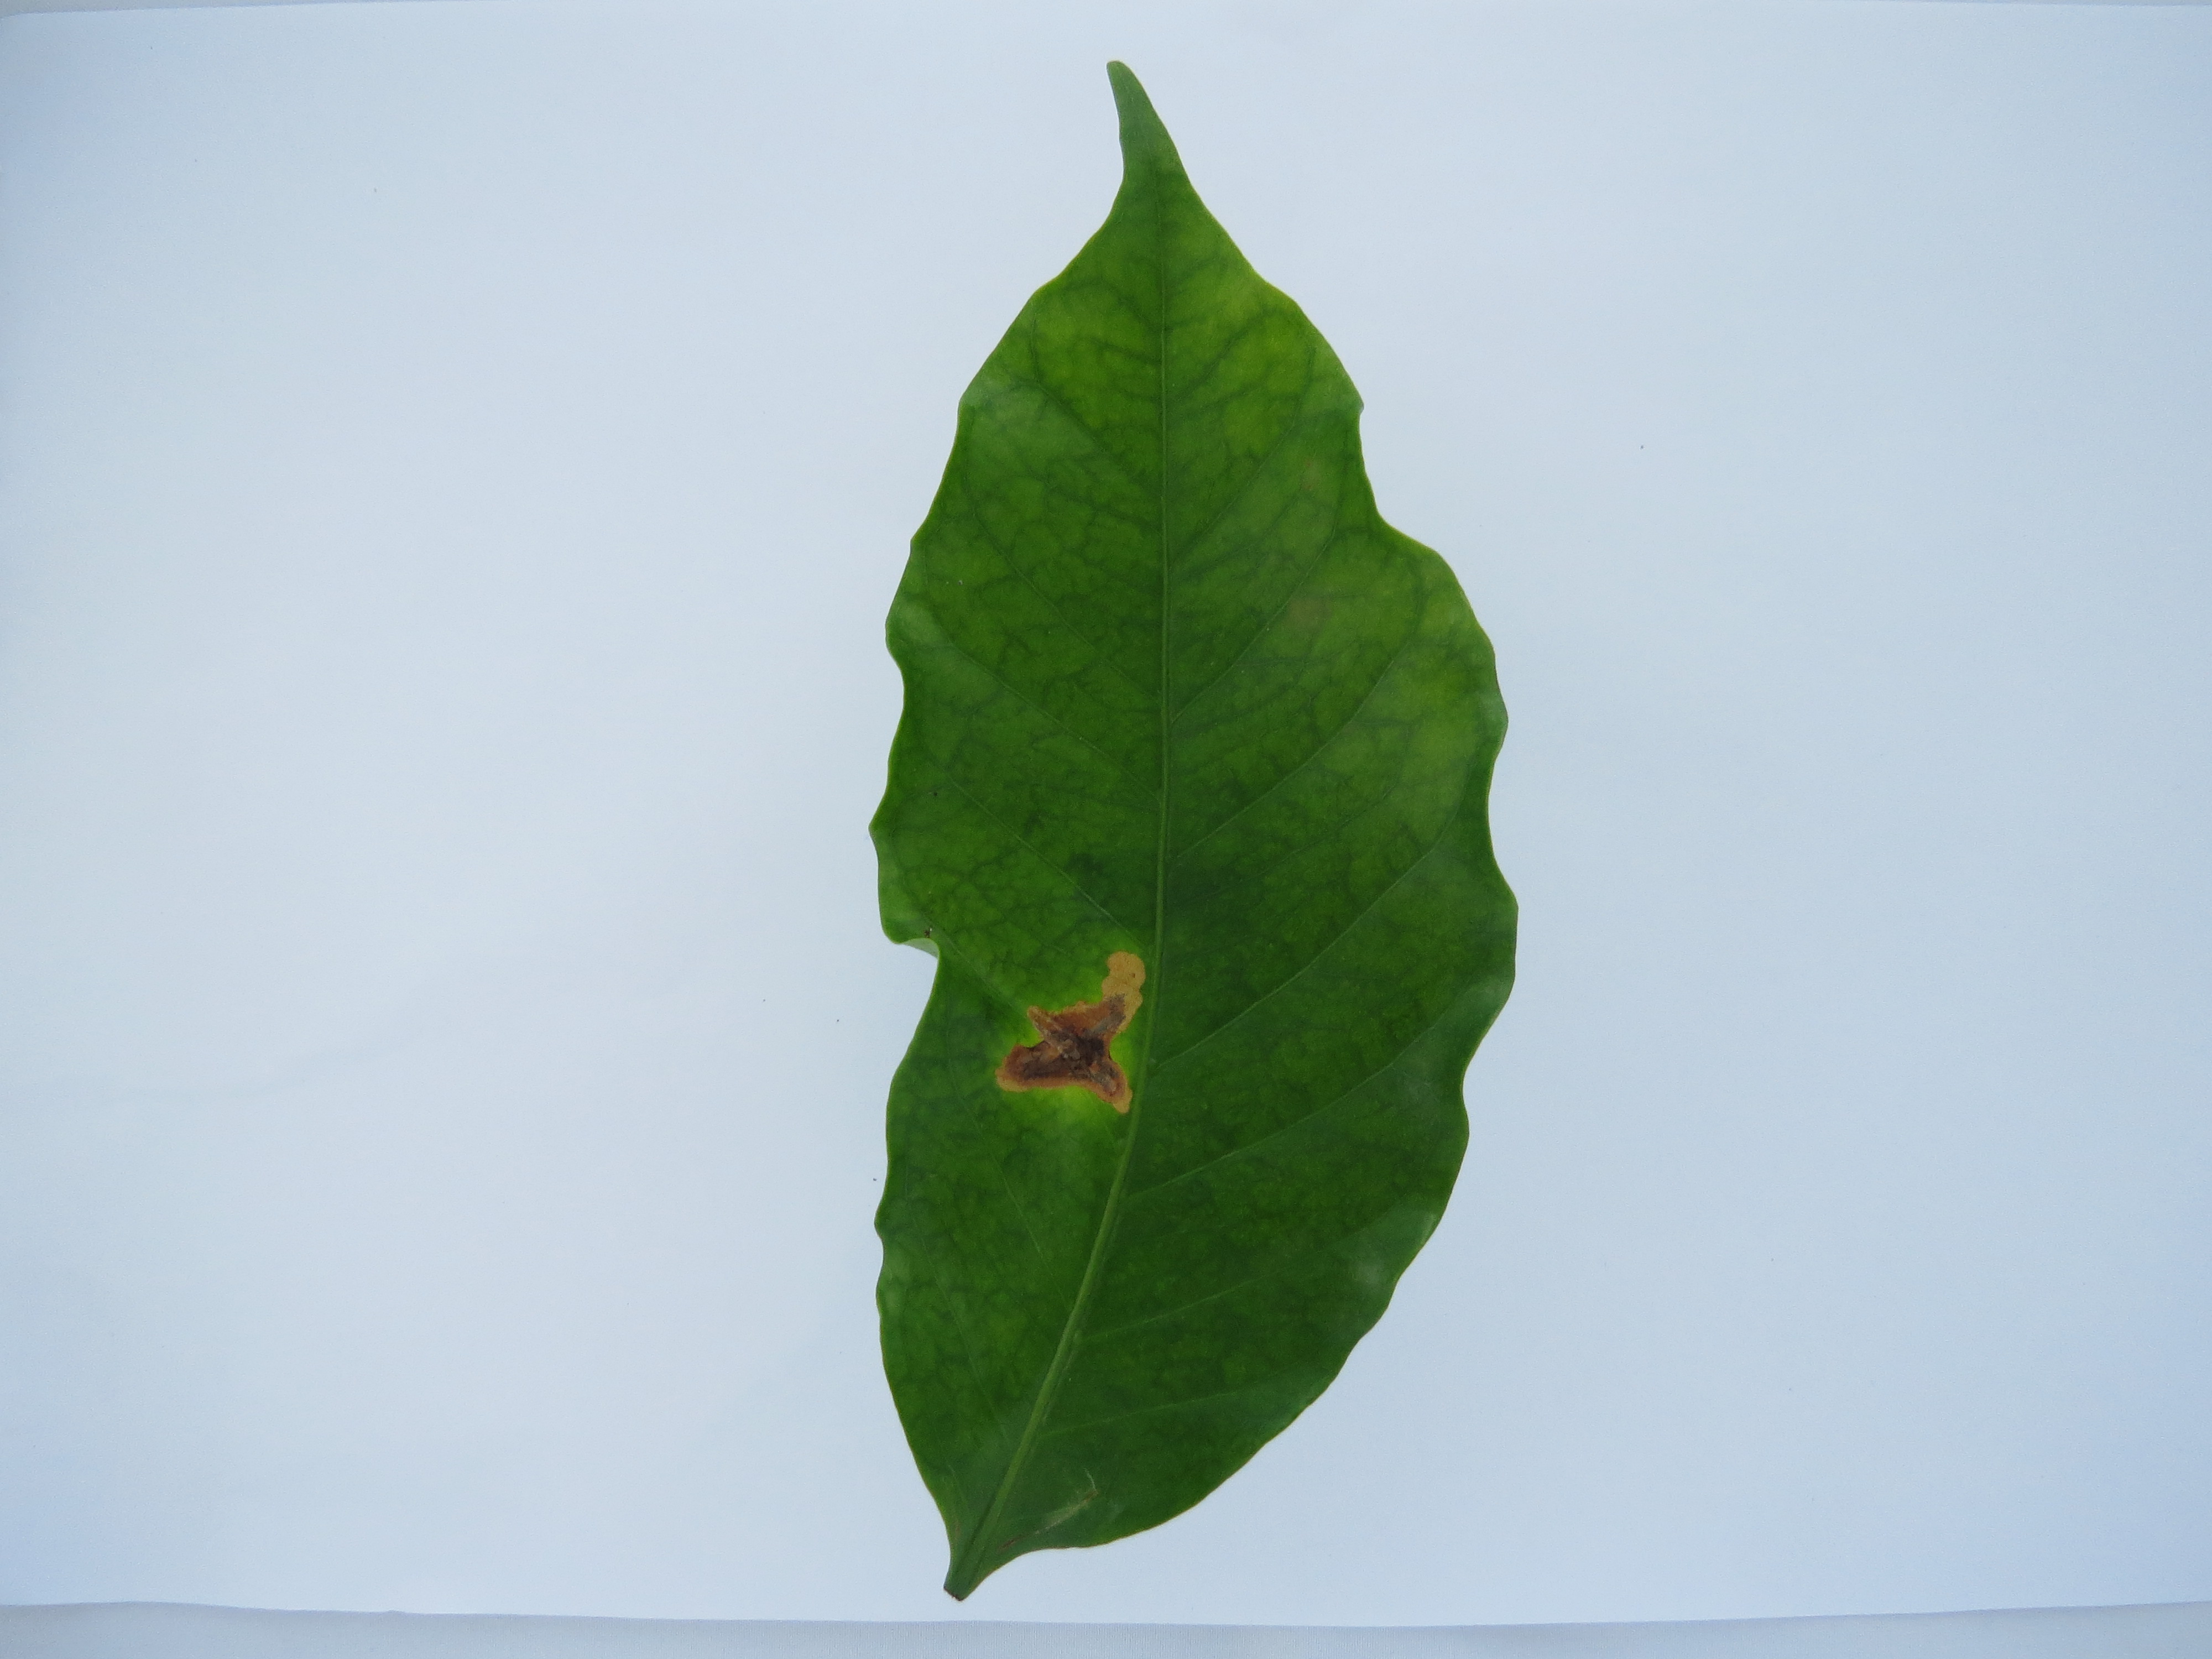
Label: iron-Fe